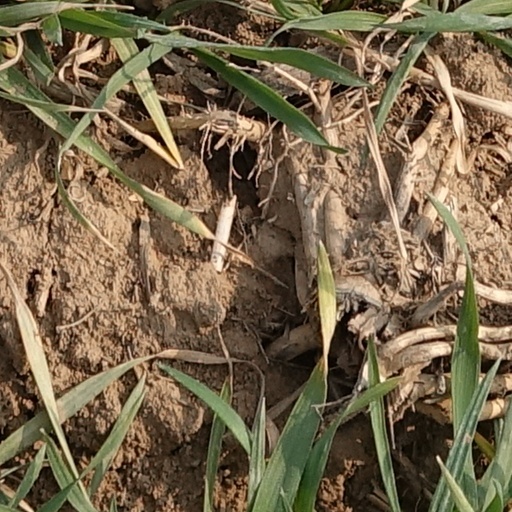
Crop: wheat